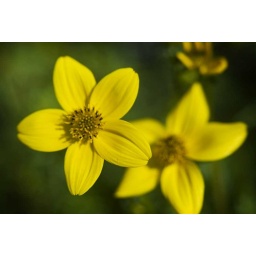
Not sure what this yellow flower is, but it's potted in one of the few sunny spots in the shady area.